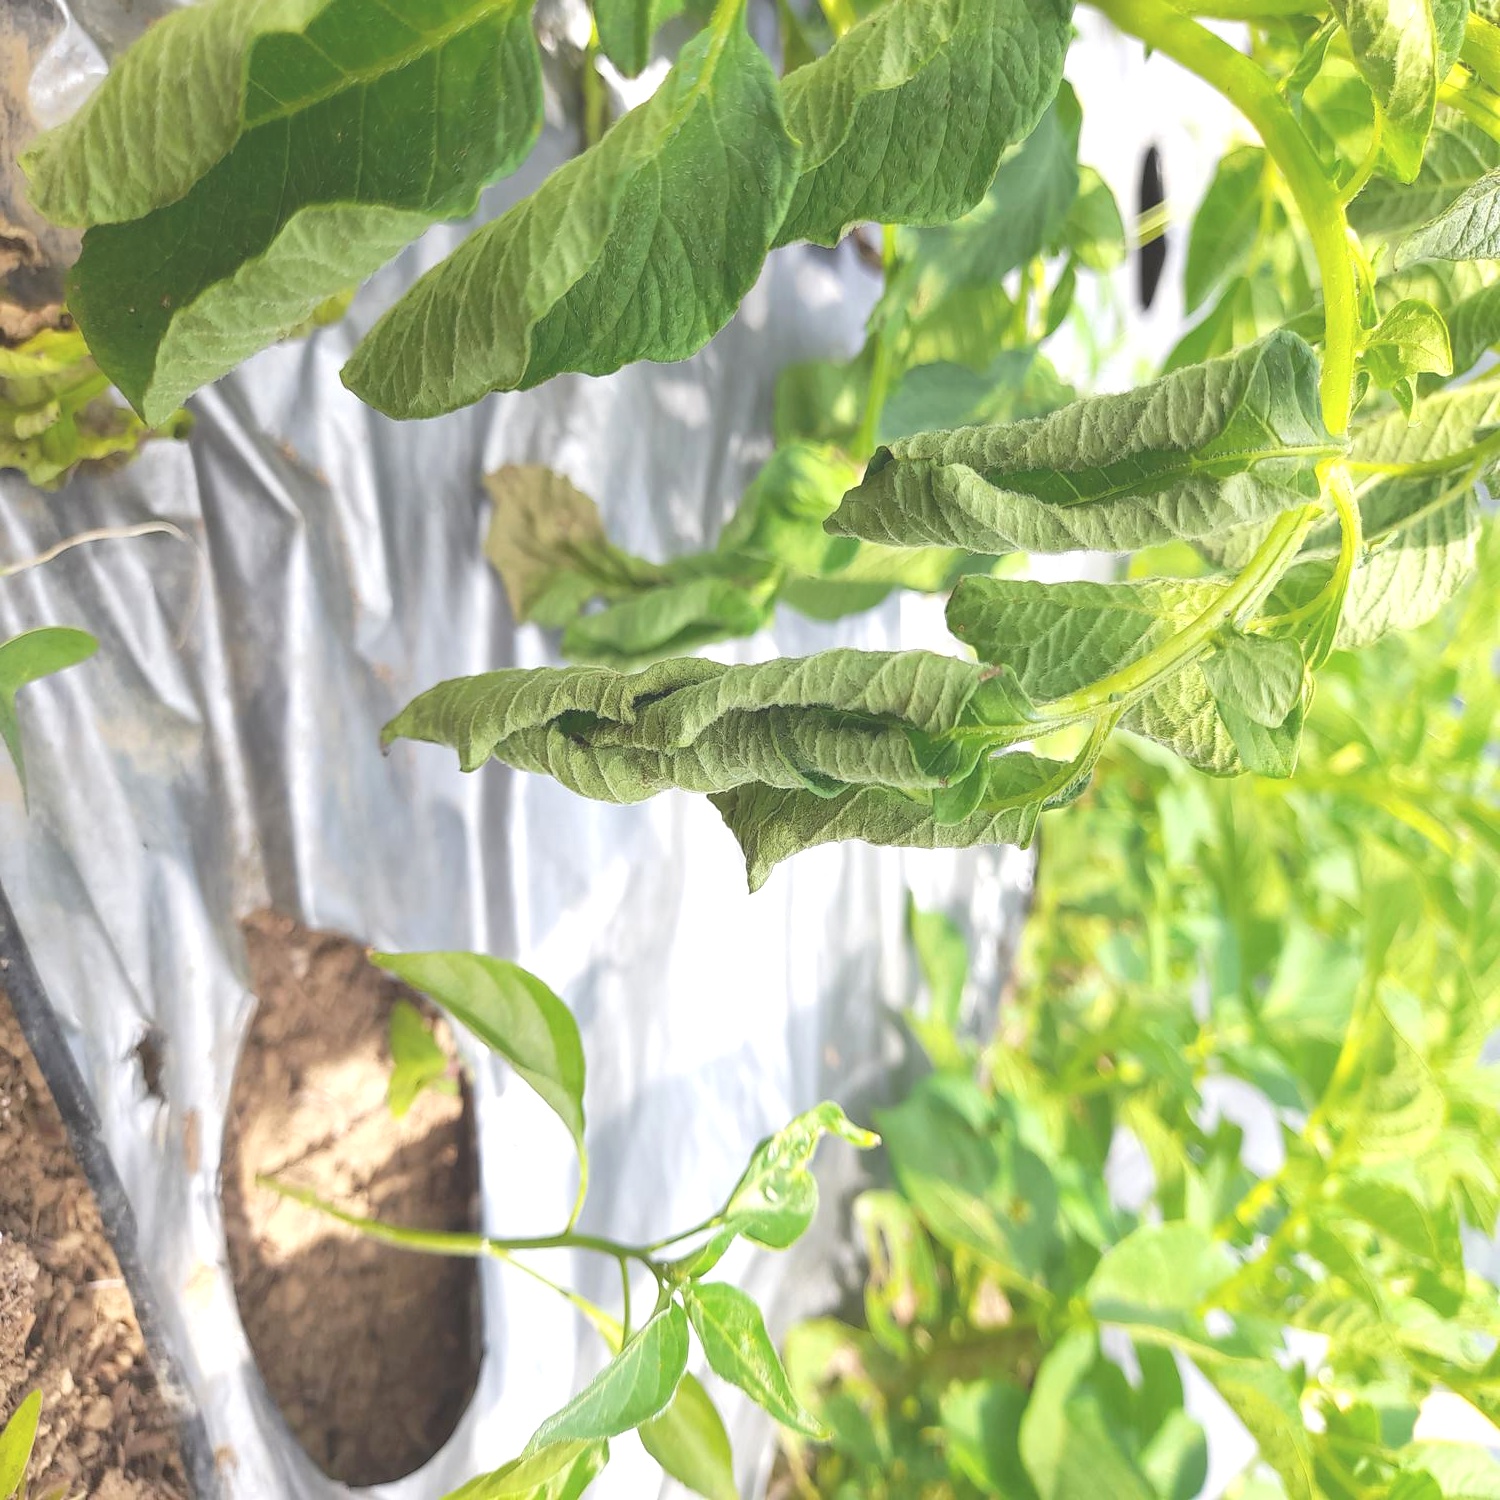
Etiqueta: Pudricion_Parda